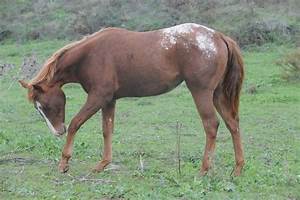
Label: horse